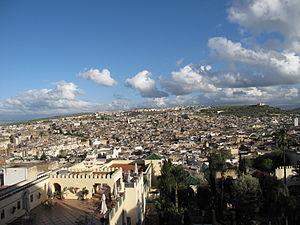
Ceci est une liste des monuments classés par le ministère de culture marocain aux alentours de Fès.